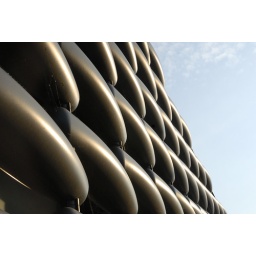
Outside building structure of the bar Het Vervolg in the Bijlmer, Amsterdam ZO (Zuid Oost).